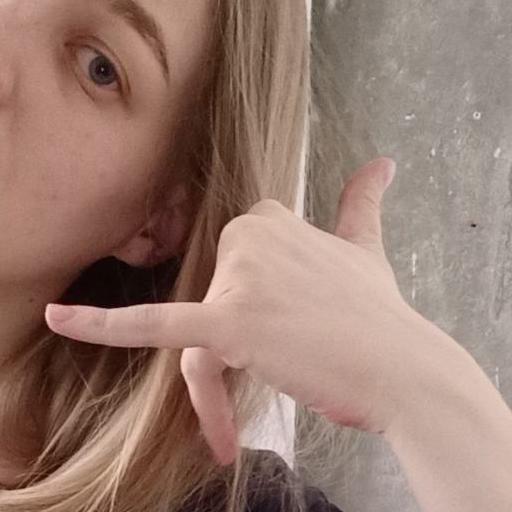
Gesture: call